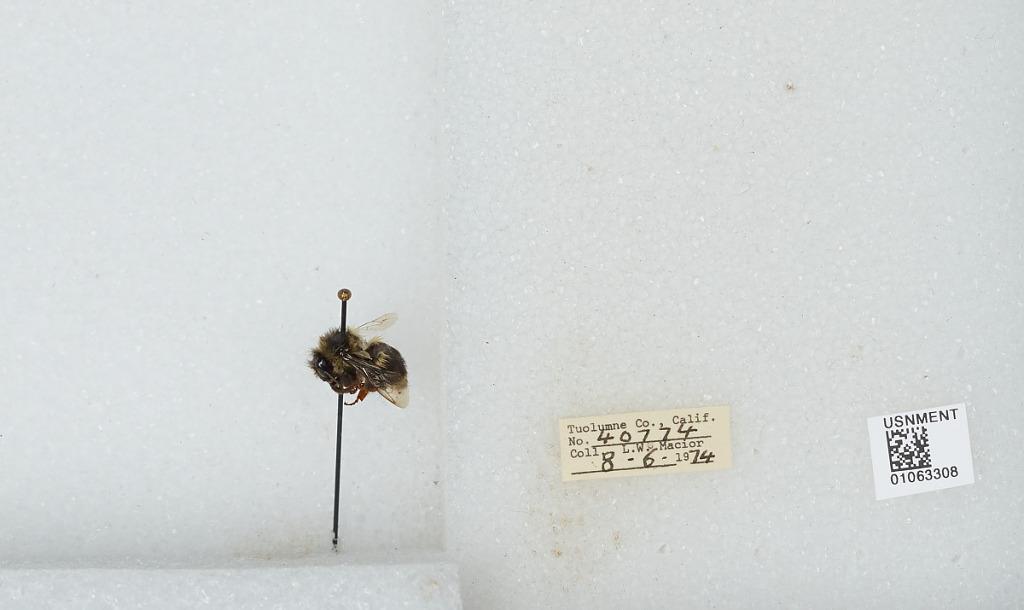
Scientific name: Bombus bifarius nearcticus
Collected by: L. Macior
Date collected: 1974-8-6
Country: United States
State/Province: California
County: Tuolumne
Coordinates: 38.02, -119.93